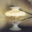
Label: lamp